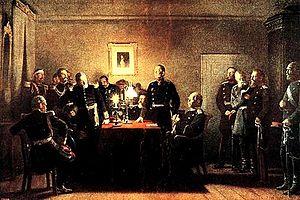
La Maison du navire, située dans le vieux quartier du Schnoor de la ville libre hanséatique de Brême, tient son nom d'un de ses propriétaires, familier avec la marine, qui y a ouvert un magasin de marchandises coloniales vers 1920. Inscrite comme monument historique en 1973, elle a abrité au cours des 25 dernières années du XXᵉ siècle un musée privé.